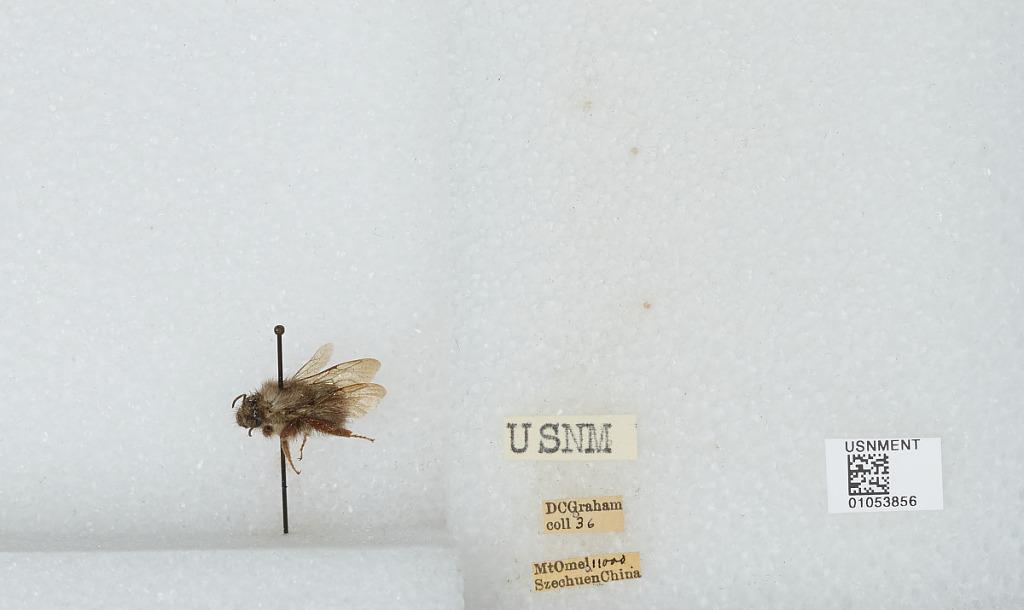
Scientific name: Bombus sp.
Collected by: D. Graham
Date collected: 1936--
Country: China
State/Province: Sichuan
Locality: Mt. Emei